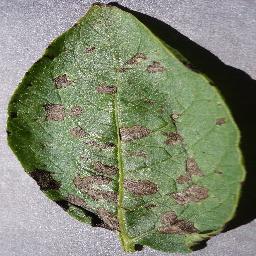
Label: Potato___Early_blight